List of mammals of West Virginia

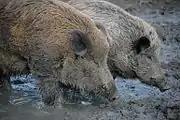
Wild boar: This European species was introduced to southern West Virginia a generation or two ago.

During colonial times, the black rat, brown rat and house mouse all came to North America, including the future West Virginia, with European settlers and traders.